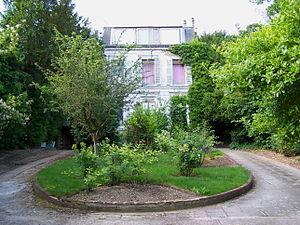
Lucette Destouches, née Lucie Almansor le 20 juillet 1912 à Paris et morte le 8 novembre 2019 à Meudon, est une danseuse et centenaire française. Elle est la seconde épouse de Louis-Ferdinand Céline de 1943 jusqu'à la mort de l'écrivain en 1961.
Louis Ferdinand Destouches, dit Louis-Ferdinand Céline, né le 27 mai 1894 à Courbevoie et mort le 1ᵉʳ juillet 1961 à Meudon, connu sous son nom de plume généralement abrégé en Céline, est un écrivain et médecin français. Il est notamment célèbre pour Voyage au bout de la nuit, publié en 1932 et récompensé par le prix Renaudot la même année.